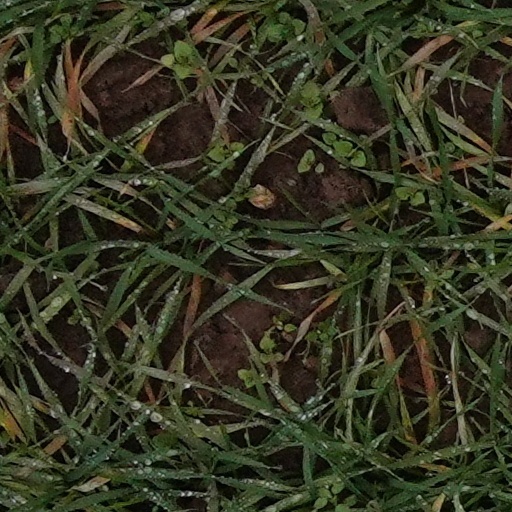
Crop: wheat